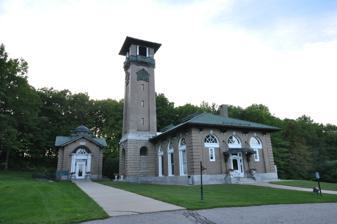
Building: Poland Spring Bottling Plant and Spring House
Country: United States of America
Year built: 1907
United States historic place Poland Spring Bottling Plant and Spring House U.S. National Register of Historic Places U.S. Historic district Contributing property Show map of Maine Show map of the United States Location Preservation Way, Poland, Maine Coordinates 44°1′44″N 70°21′35″W / 44.02889°N 70.35972°W / 44.02889; -70.35972 Built 1907 ( 1907 ) Architect Wilkinson, Harry C. Architectural style Renaissance Part of Poland Springs Historic District ( ID13000595 ) NRHP reference No. 84001354 Significant dates Added to NRHP March 22, 1984 Designated CP August 13, 2013 The Poland Spring Bottling Plant and Spring House is an historic water pumping and treatment facility in Poland, Maine .  Built in 1907, these two buildings are the original spring house and water spa of the Poland Spring Resort, whose waters are still bottled under the Poland Spring brand name.  The resort was the largest and most successful of Maine's inland summer resorts.  The buildings were listed on the National Register of Historic Places in 1984; the spring house now houses the Poland Spring Museum and Environmental Education Center .  Open seasonally, its exhibits feature the history of the company and its bottling operation, including scientific displays and vintage memorabilia. Description and history The Poland Spring Bottling Plant and Spring House stand at the end of Preservation Way, behind the modern Poland Spring Inn and Resort, on the east side of Maine Street ( Maine State Route 26 ) in South Poland .  The former bottling plant is a rectangular building, with a hip roof that has overhanging bracketed eaves.  It is dominated by a tall square tower at its southwest corner with an open top level whose openings are flanked by Tuscan columns.  The tower is topped by a tiled shallow-slope pyramidal roof.  Its base is of rusticated stone, with arched openings leading to the building entrance.  The building windows are set in round-arch openings, and the corners have brick quoining.  The building is shaped as a cross, with a copper dome at the center, and there is a secondary entrance sheltered by a copper hood.  The bottling house is a smaller structure located just south of the spring house, its entrance featuring Tuscan columns and pilasters supporting an entablature. The Poland Spring resort achieved renown for its waters in the mid-19th century, and in 1876 the great Poland Spring House (destroyed by fire a century later) was built to cater to resort visitors taking its waters.  Run by generations of the Ricker family, Edward P. Ricker in 1903 conceived of the idea of bottling the spring waters.  He worked with Harry Wilkerson, a Poland native working as an architect in Washington, DC to draft the plans for these two buildings, which were completed in 1907. See also Keystone Mineral Springs National Register of Historic Places listings in Androscoggin County, Maine References